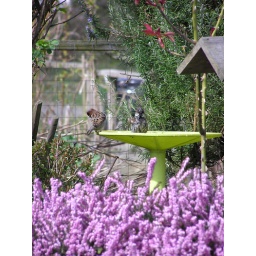
Two male House Sparrows negotiate bath time at the Maple Community Gardens in Vancouver (March 26, 2008).